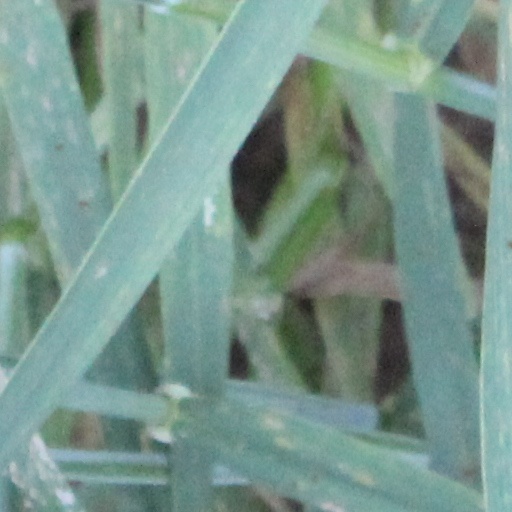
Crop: wheat